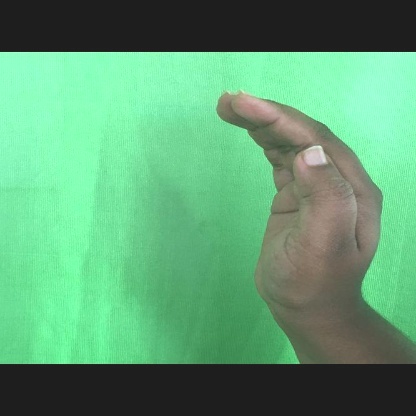
Mudra: Sarpasirsha